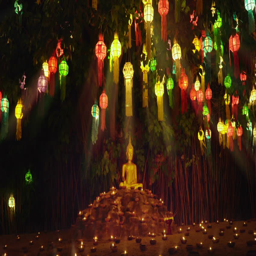
profession light a candles and lanterns to pray author